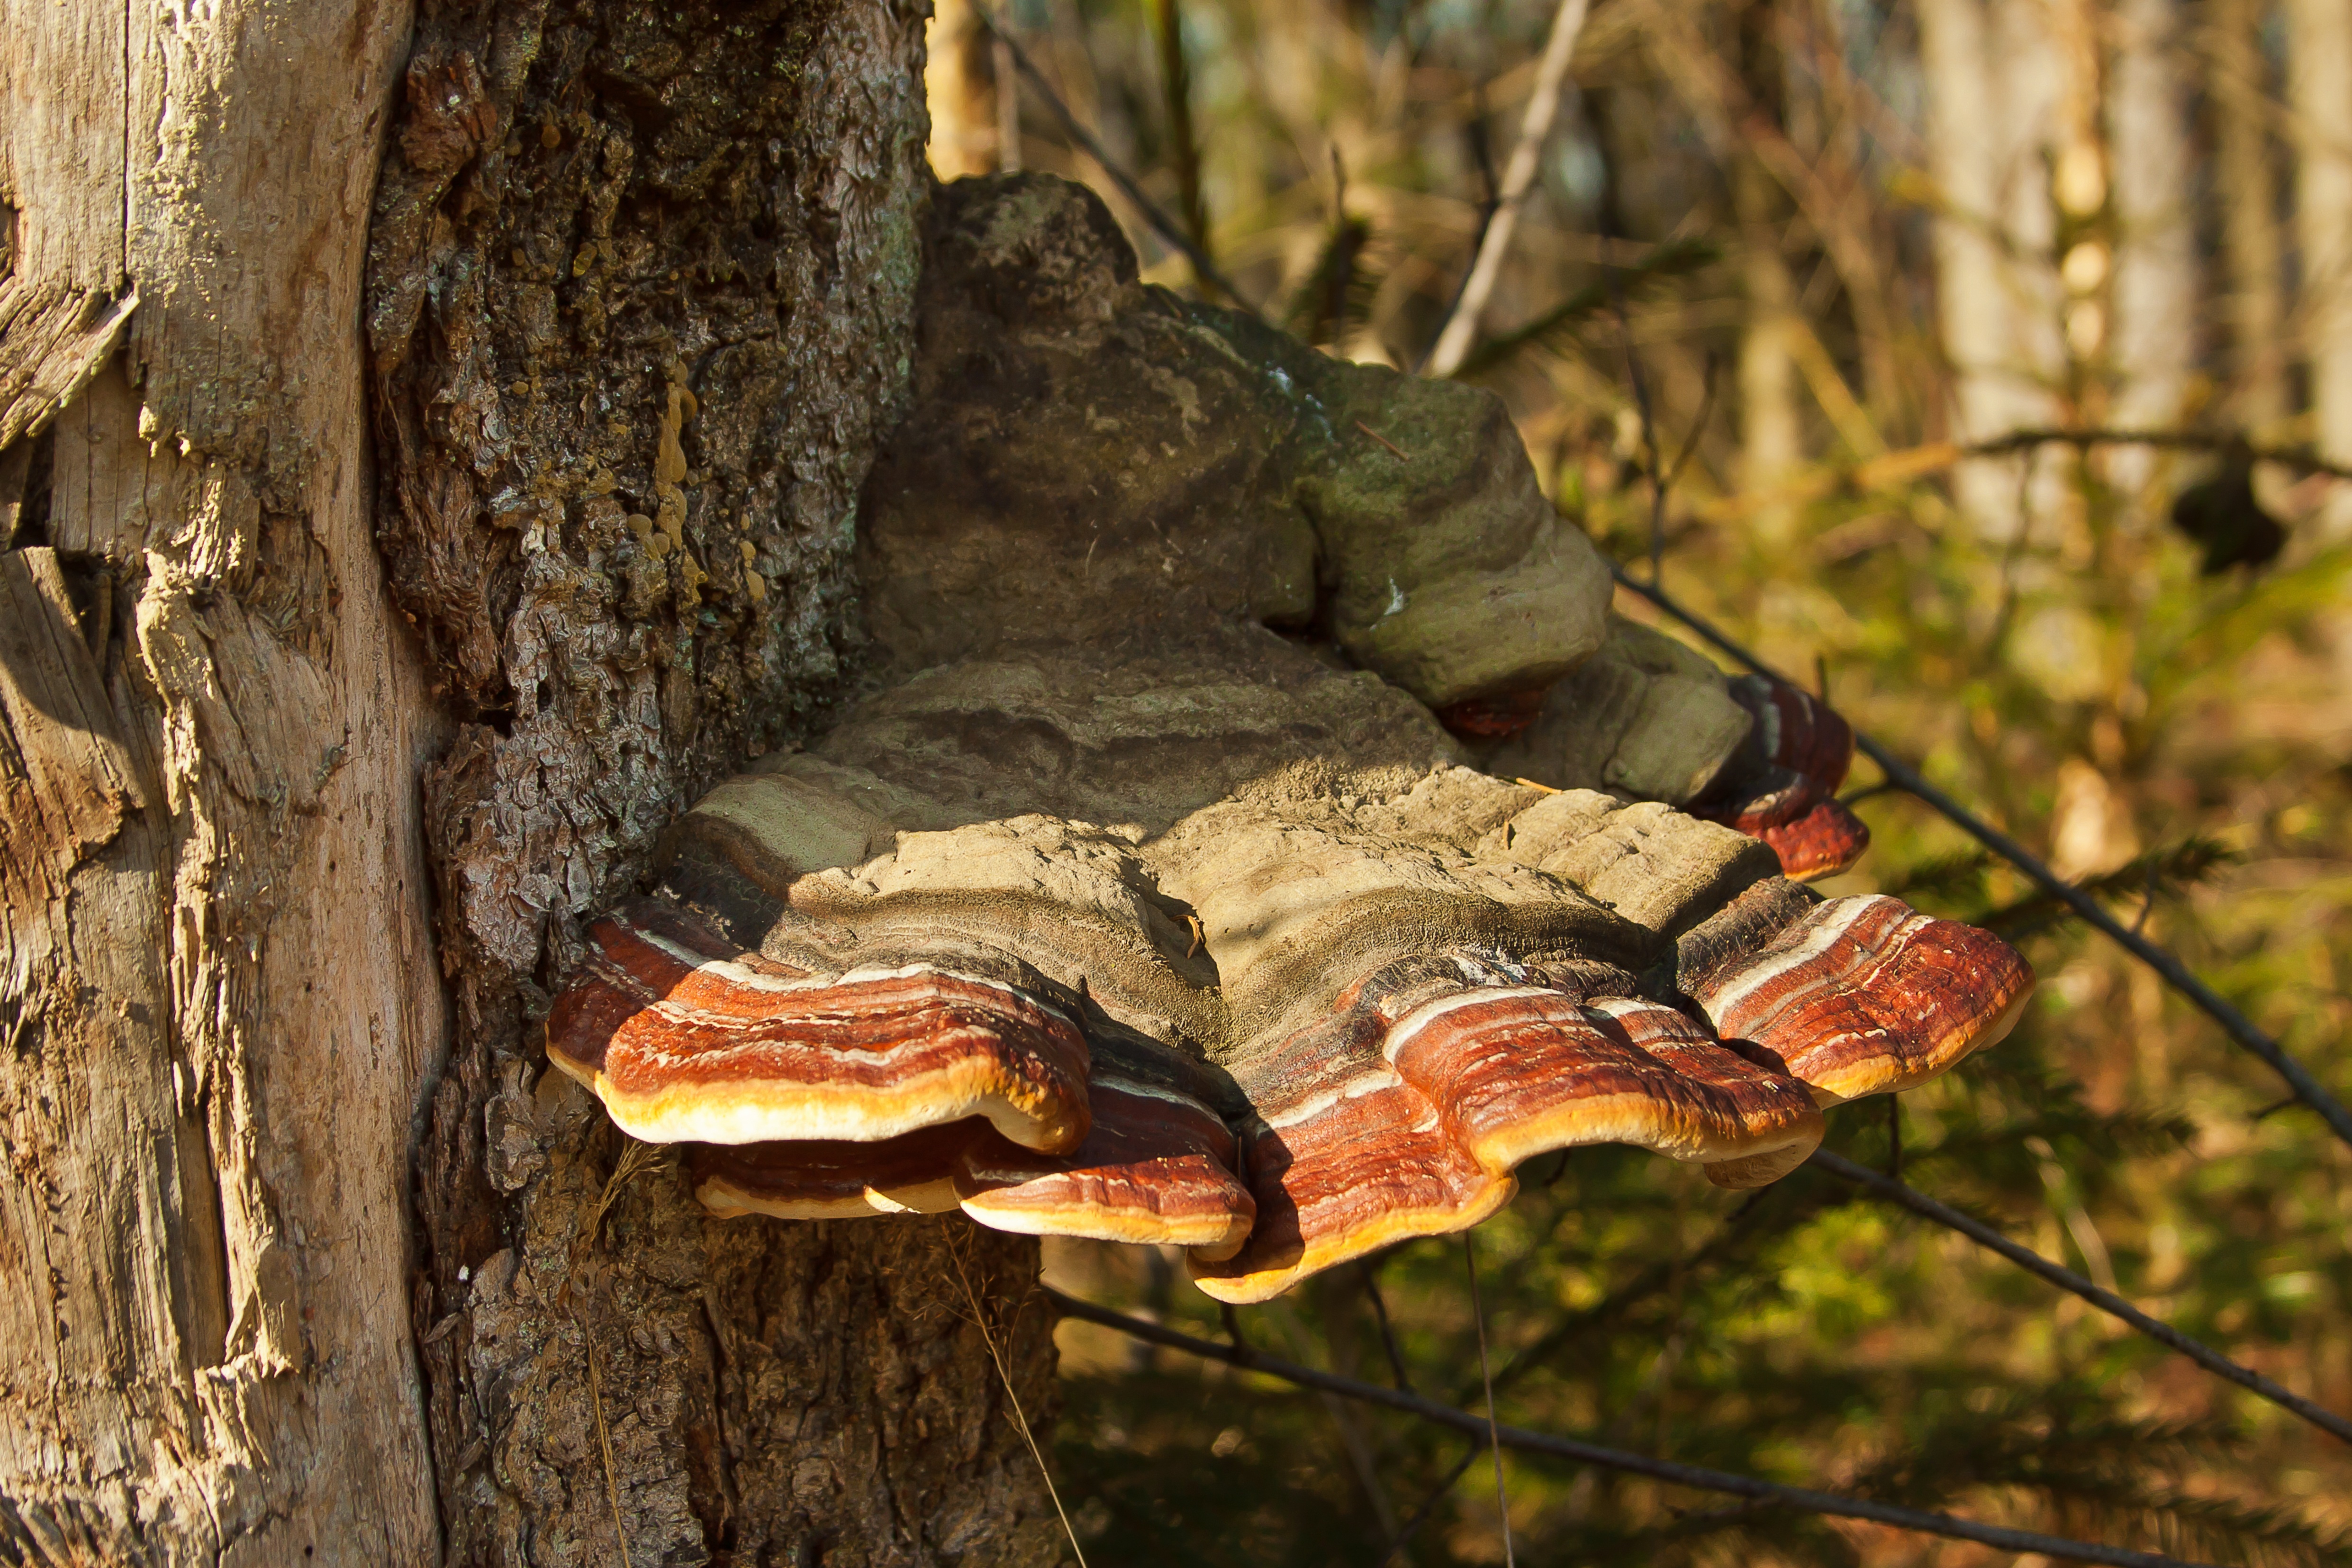
tree, nature, forest, plant, wood, leaf, trunk, moss, wildlife, autumn, mushroom, fauna, fungus, mushrooms, toxic, woodland, tree stump, tree fungus, light brown, mushroom picking, cep, mushrooms in a basket, woody plant, medicinal mushroom, agaricomycetes, penny bun, nameko